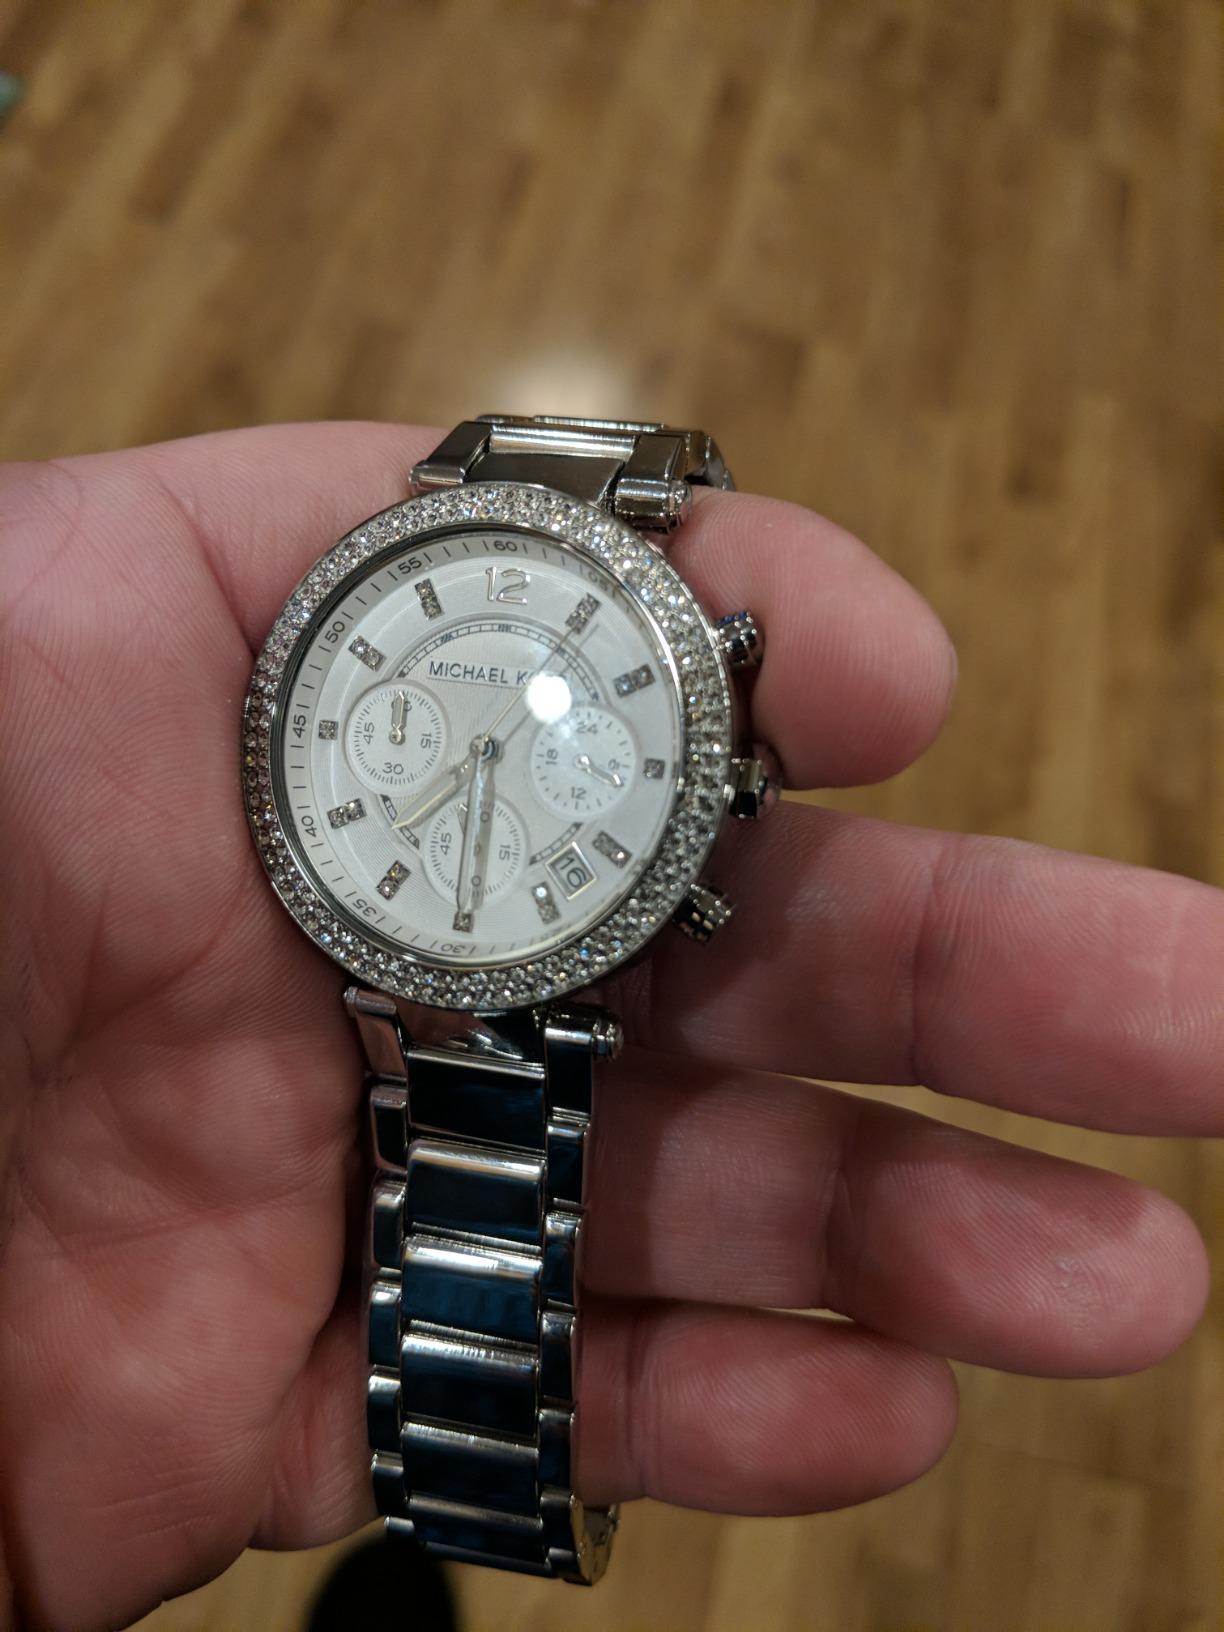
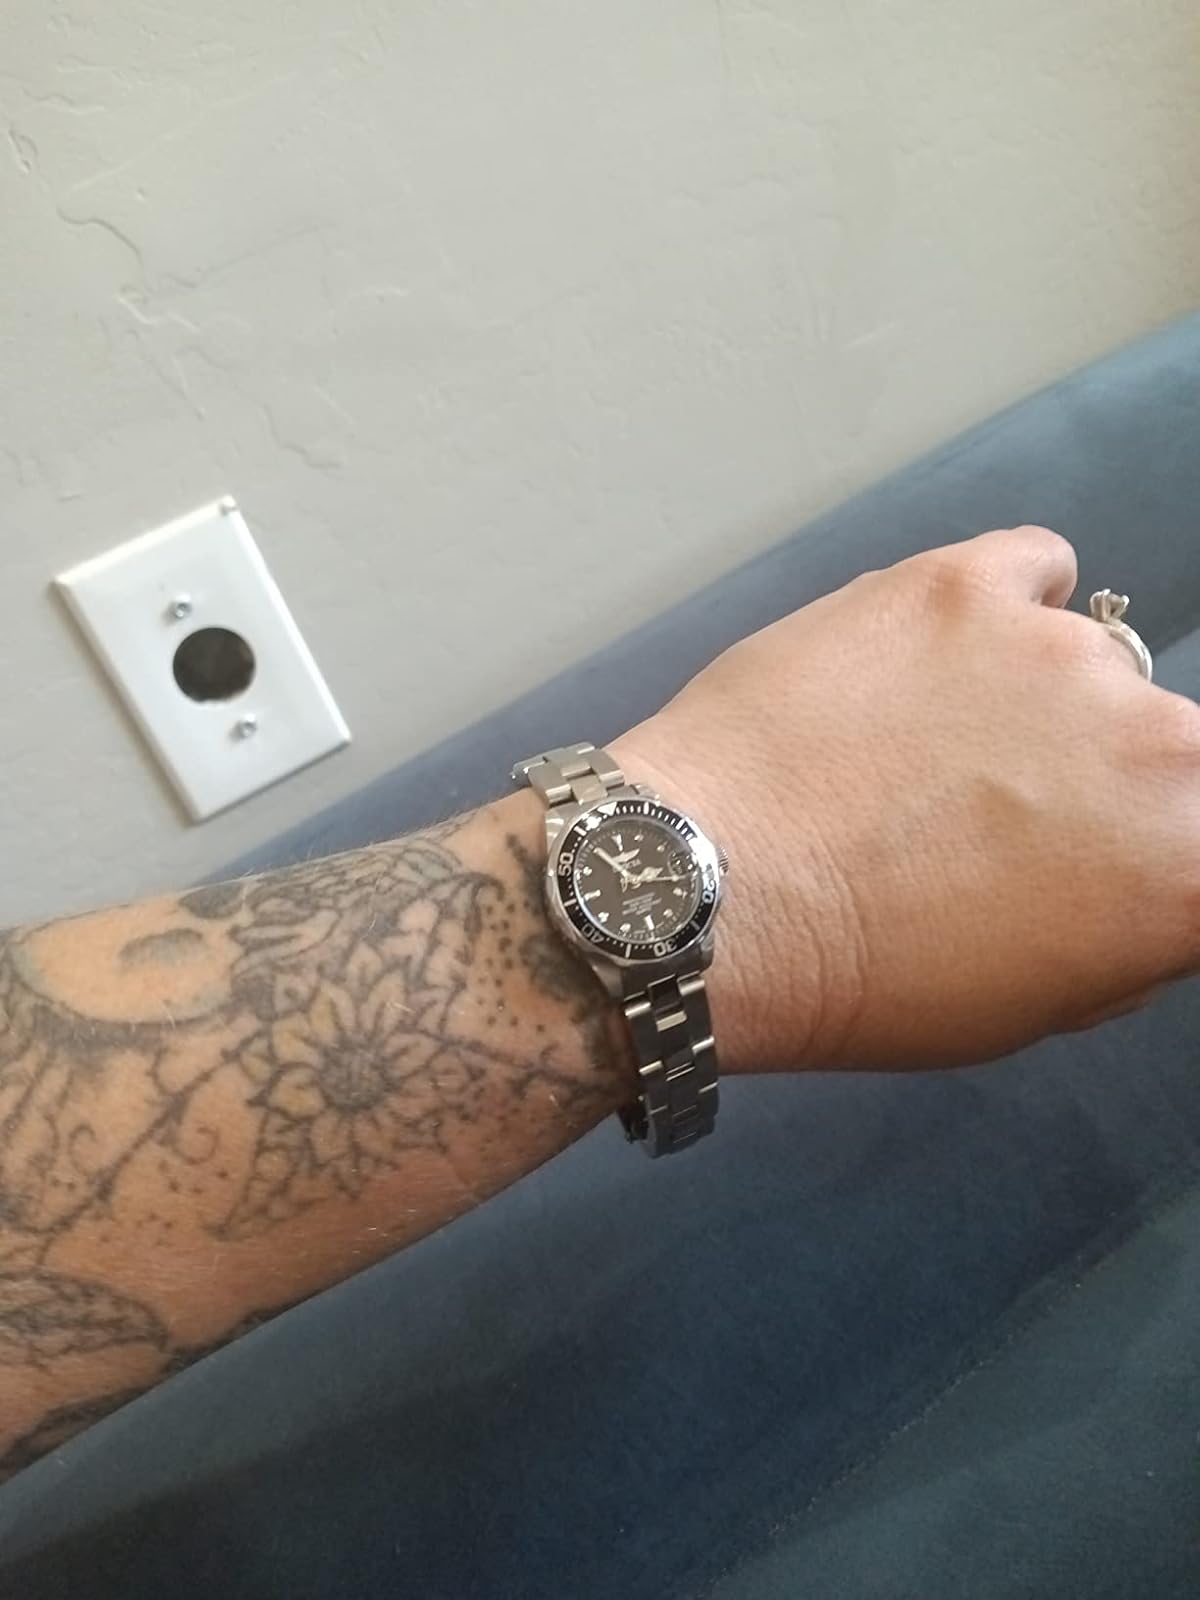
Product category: accessories_watch
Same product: no